PS Emmylou

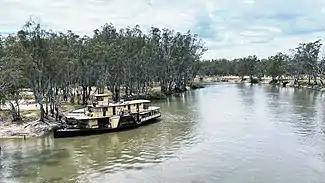
PS "Emmylou" moored at Barmah, Victoria in 2021

The PS "Emmylou", like "The Pride of the Murray" and PS "Canberra", operates as a tourist attraction in Echuca operated by Murray River Paddlesteamers. It is one of the most recognisable and iconic Paddlesteamers in Australia. The "Emmylou" is now the only wood fired paddlesteamer in the world offering regular scheduled accommodated river cruises.